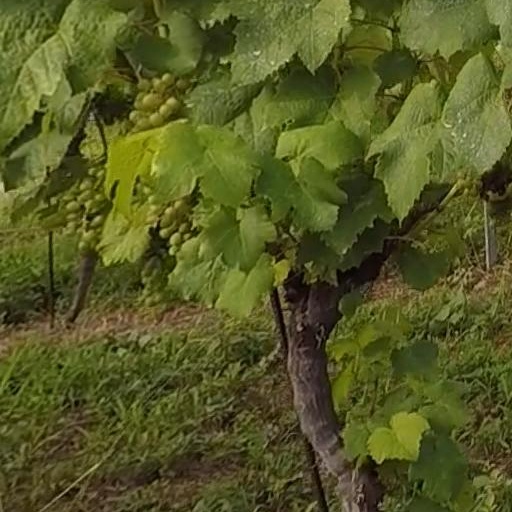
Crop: grape